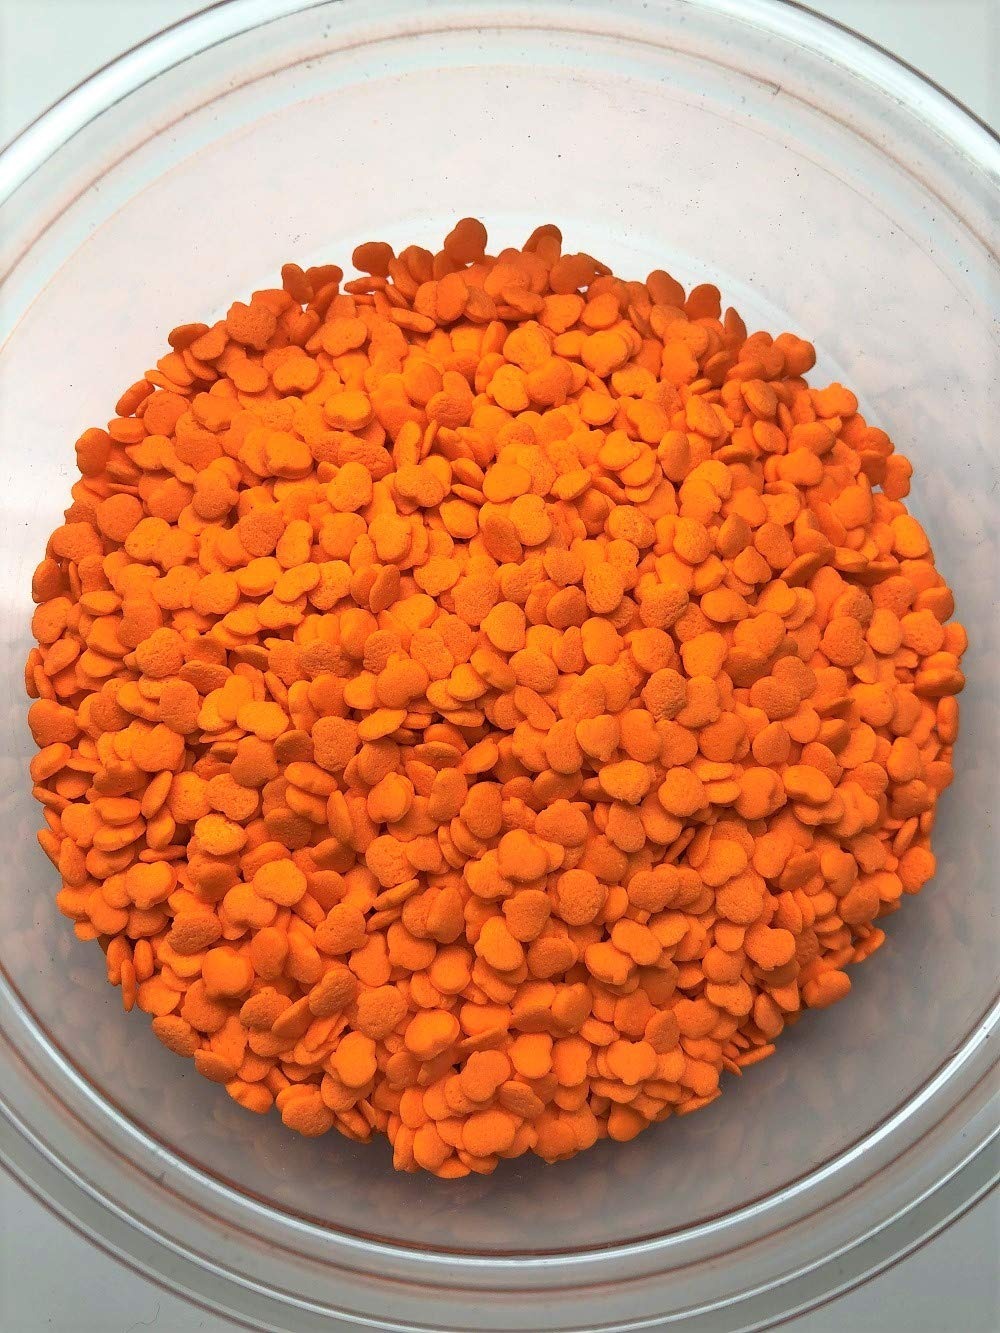
Item Name: Fall Pumpkin Mini Shapes Orange Bakery Toppings Sprinkles Pumpkins 5 pound
Product Description: Mini Orange Flat Pumpkin Shapes. The perfect topping for your cookies, cupcakes, ice cream, or any other dessert! This listing is for a bulk 5 pound package of mini orange pumpkin shapes.
Value: 80.0
Unit: Ounce

Price: 48.18